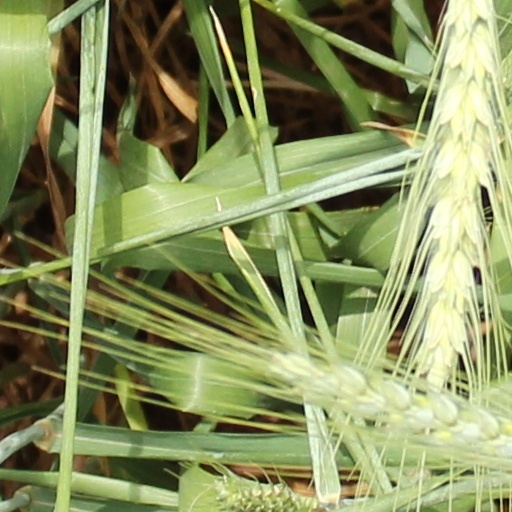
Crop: wheat